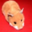
Label: hamster